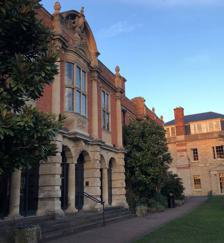
Building: Somerville College Library
Country: United Kingdom
Year built: 1903
Library in Oxford, England Somerville College Library 51°45′33.8″N 1°15′47.1″W / 51.759389°N 1.263083°W / 51.759389; -1.263083 Location Woodstock Road , Oxford , United Kingdom Type Academic library Established 1903 ( 1903 ) Collection Size 120,000+ Other information Website some.ox.ac.uk/library-it/ Somerville College Library is the college library of Somerville College , one of the 38 colleges of the University of Oxford . The library is one of the largest college libraries at the University of Oxford and has achieved 100% student satisfaction in several annual surveys. Somerville College Library is situated north of the main quadrangle , facing the Chapel . It is open 24 hours a day, has Wi-Fi, several study rooms and computers,  and the main student colour printer and scanner. The library is a Grade II -listed building. History The Edwardian building was built in 1903 and designed by Sir Basil Champneys . It was officially opened in 1904 by John Morley . Robert Bridges wrote Demeter specially for this opening, at which it was performed for the first time. Somerville College Library was the first library for women at the University of Oxford, and among the first college libraries built at Oxford with the needs of the undergraduates rather than the fellows in mind. During the First World War , Somerville college became a hospital for convalescing officers and the library was a popular place for beds to be placed, overlooking the gardens. Siegfried Sassoon and Robert Graves were both to reminisce about their time at Somerville Hospital. Indira Gandhi had her room in the building, before the ground floor was added to the library in 1974. Collection The library has a collection of approximately 2,000 books from the philosopher and women's rights activist John Stuart Mill and his father James Mill , the so-called John Stuart Mill Library , which was donated in 1905. The books contain many notes by Mill himself, which are being catalogued and researched by the University of Alabama and Oxford. Other notable donations or collections are from Amelia Edwards , Robert Bridges , John Ruskin , William Morris , Vernon Lee , Mary Lascelles and alumnae Vera Brittain , Margery Fry , Margaret Kennedy , Vivien Noakes and Muriel St. Clare Byrne . The library also owns letters from Ada Lovelace , notes from Mary Somerville and a letter from Charles Babbage addressed to Somerville. These are stored, however, in the Bodleian Library . The library contains paintings by Mary Somerville , John Constable , Maud Sumner and Patrick George . The special collections include one of the first editions of Gustave Doré 's illustrated Divine Comedy by Dante , published by Hachette Livre , from 1861; a print of the Divine Comedy from 1578 with 15th century commentary; a print of the works of Geoffrey Chaucer from 1570; an English translation of Giambattista della Porta 's Magia Naturalis from 1658; a copy of Shakespeare 's Second Folio which was part of David Garrick 's library; and a copy of the second edition of Isaac Newton 's Philosophiæ Naturalis Principia Mathematica from 1713. To allow for future growth the library was built to contain about 60,000 books, while it possessed only 6,000 at opening. At the time female students had no access to the other libraries at the university. Today, the library holds approximately 120,000 items, 95,000 of which are on open shelves. Gallery Pfeiffer Room Loggia Law Room Christina Barratt Classics Room Lower library Library from the south east of quad Library from in front of Park References